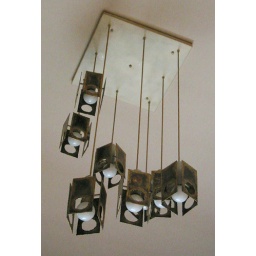
70s pendant lamp in my grandparents' house